Güttingen railway station

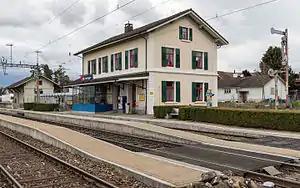
The station building in 2016

Güttingen railway station is a railway station in Güttingen, in the Swiss canton of Thurgau. It is an intermediate stop on the Lake line and is served as a request stop by local trains only.